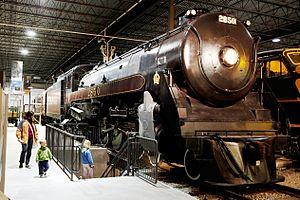
Le Musée ferroviaire canadien est un musée des transports sur rail situé à Delson en Montérégie, Québec. Il est également connu sous le nom commercial Exporail qui lui a été attribué lors de sa dernière campagne de développement. Il détient la plus importante collection au Canada d'équipements ferroviaires, soit plus de 160 véhicules dont des locomotives, des wagons de marchandises, des voitures pour passagers, et des tramways. De plus, Exporail conserve près de 10 000 petits objets, 400 000 documents d'archives. Le centre d'archives est agréé et est ouvert la semaine au public. Plusieurs activités extérieures sont accessibles aux visiteurs durant l'été dont une balade en tramway, un circuit de train de jardin et un train de passagers.